U.S. Route 113

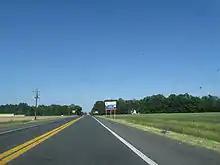
A two-lane road passing through farm fields. A blue and white sign on the right indicates an ongoing construction project on US 113.

The first section of US 113 to be expanded to a divided highway was part of the new US 13 bypass of Dover. The latter highway's new four-lane course, which included a new bridge across the St. Jones River, was constructed starting in 1950 and opened to traffic April 16, 1952. As part of the project, the portion of US 113 from State Street north of Silver Lake to the new US 13 highway was expanded to a divided highway, and both U.S. Highways were marked on the expanded highway from State Street to their split at the modern intersection of US 13 and Bay Road. DSHD may have removed US 113 markers from north of Bay Road as early as 1965, and the American Association of State Highway and Transportation Officials (AASHTO) approved the northern terminus of the U.S. Highway being retracted from the north end of State Street to where US 13 meets Bay Road at their spring 1974 meeting. In conjunction, AASHTO approved removing US 113 Alternate from State Street north of US 13 and instead following US 13 to US 113's northern terminus.